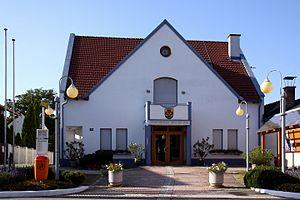
Zagersdorf est une commune autrichienne du district d'Eisenstadt-Umgebung dans le Burgenland.